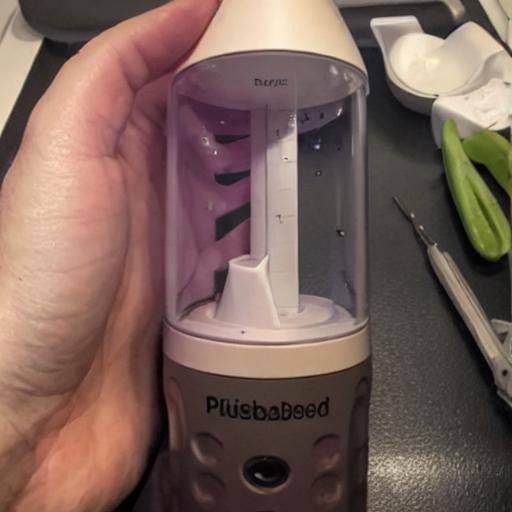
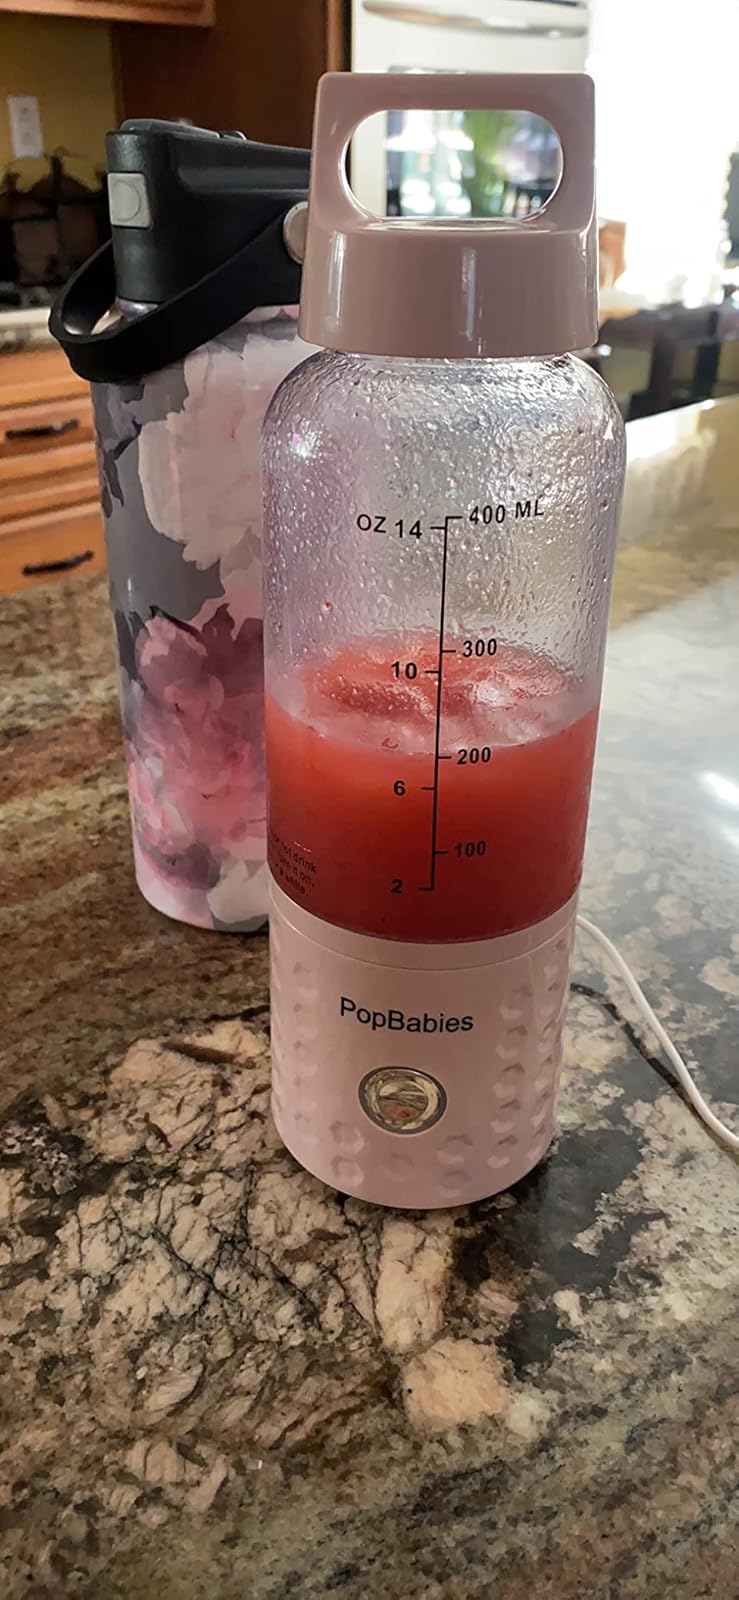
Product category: items_blender
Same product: no